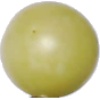
Label: Grape White 2